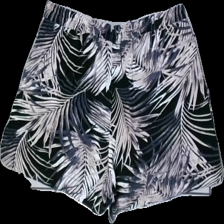
View: back
Type: Shorts
Category: Ladies
Brand: Not in the list
Brand text on label: Zabione
Colors: Blue, Pink, Black
Material: 100% Viscose
Pattern: Floral print
Size: L
Season: Summer
Damage: Pulled thread
Damage location: middle right
Price range: <50
Recommended usage: Recycle
Description: Shorts with floral print